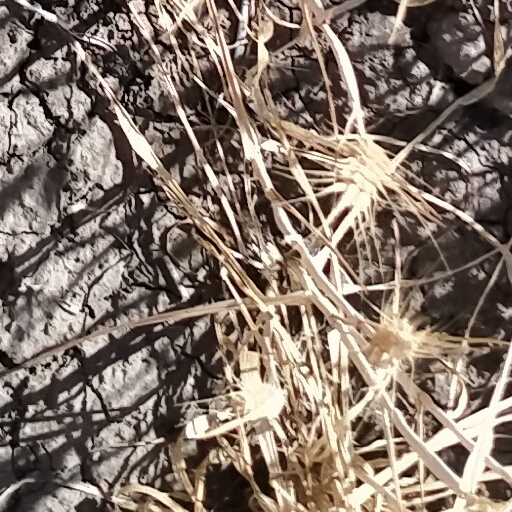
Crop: wheat